British Channel Island Ferries

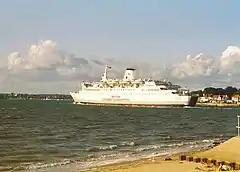
"Beauport" entering Poole Harbour

After much speculation, the company announced in August 1988 its decision to focus services on the port of Poole from 2 January 1989, allowing them to reduce crossing times to the islands by up to two hours. Services from Portsmouth ended with a New Year mini cruise which saw "Corbière" depart on 30 December 1988, returning to port on 2 January 1989 to disembark passengers and vehicles before sailing to Poole to start the new service, and the Weymouth service was curtailed on 1 October 1988.